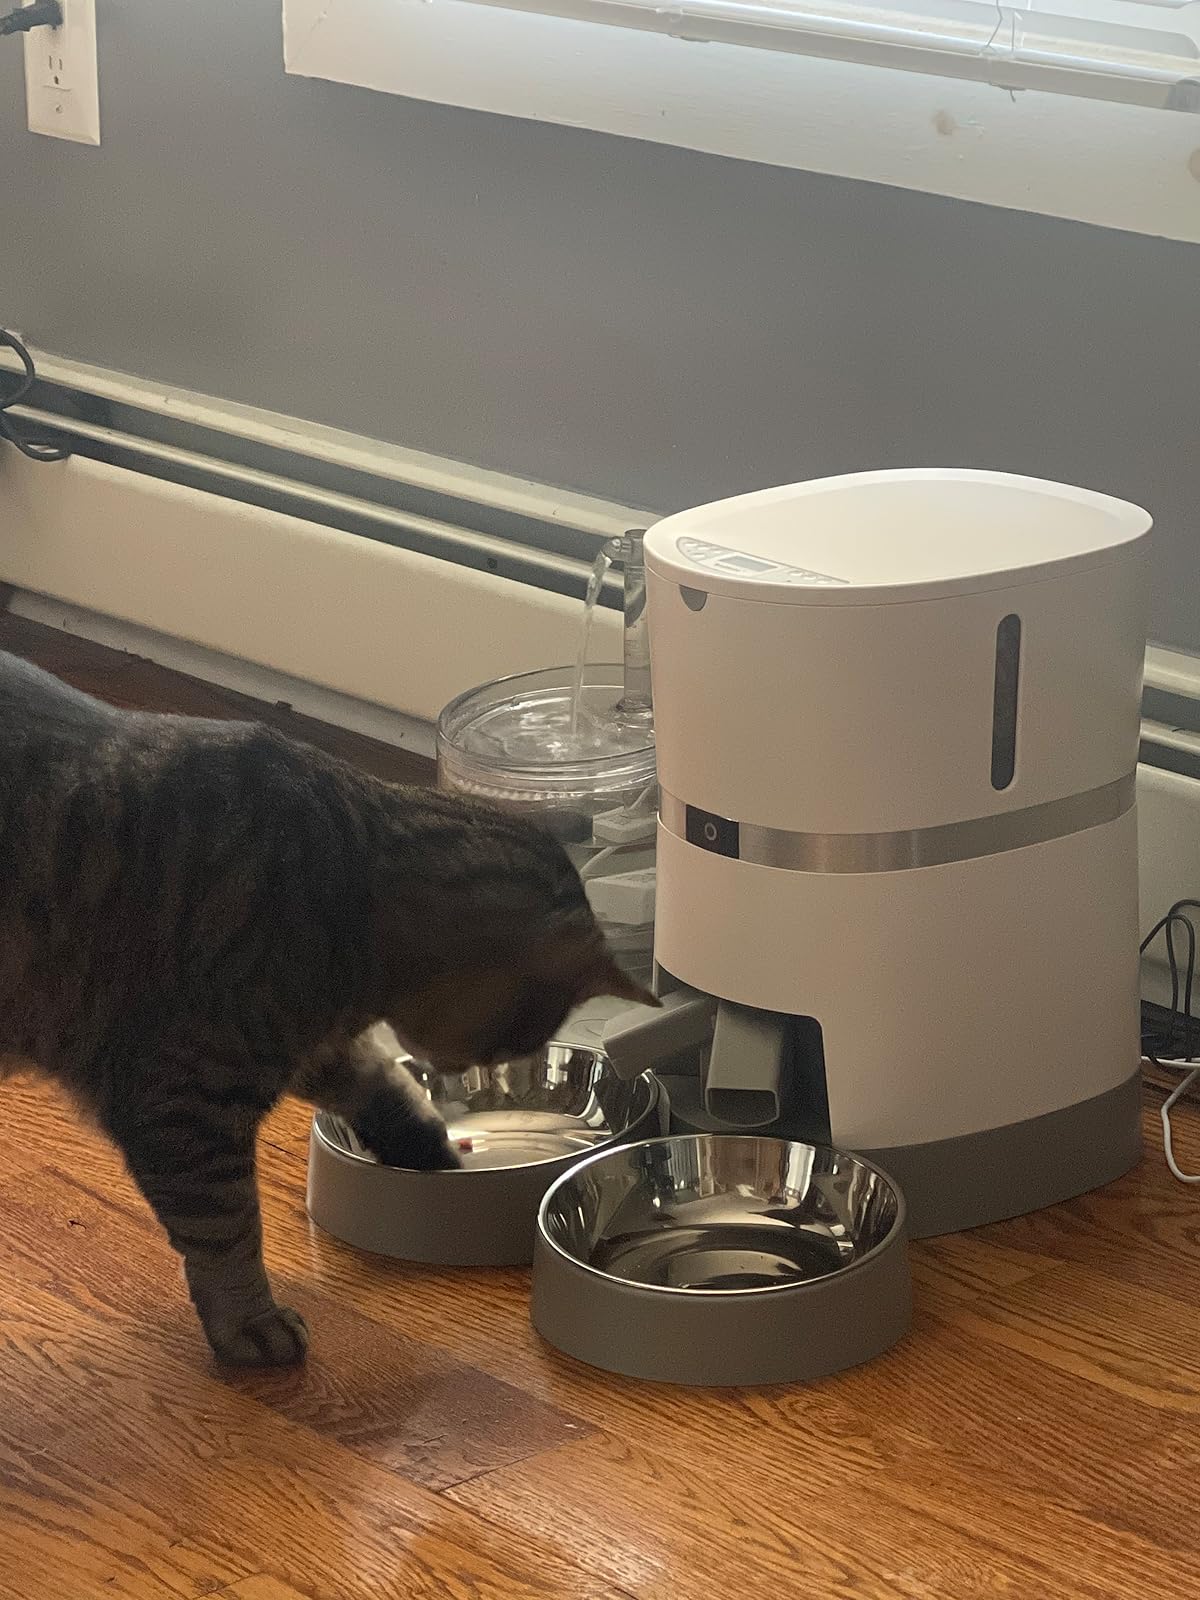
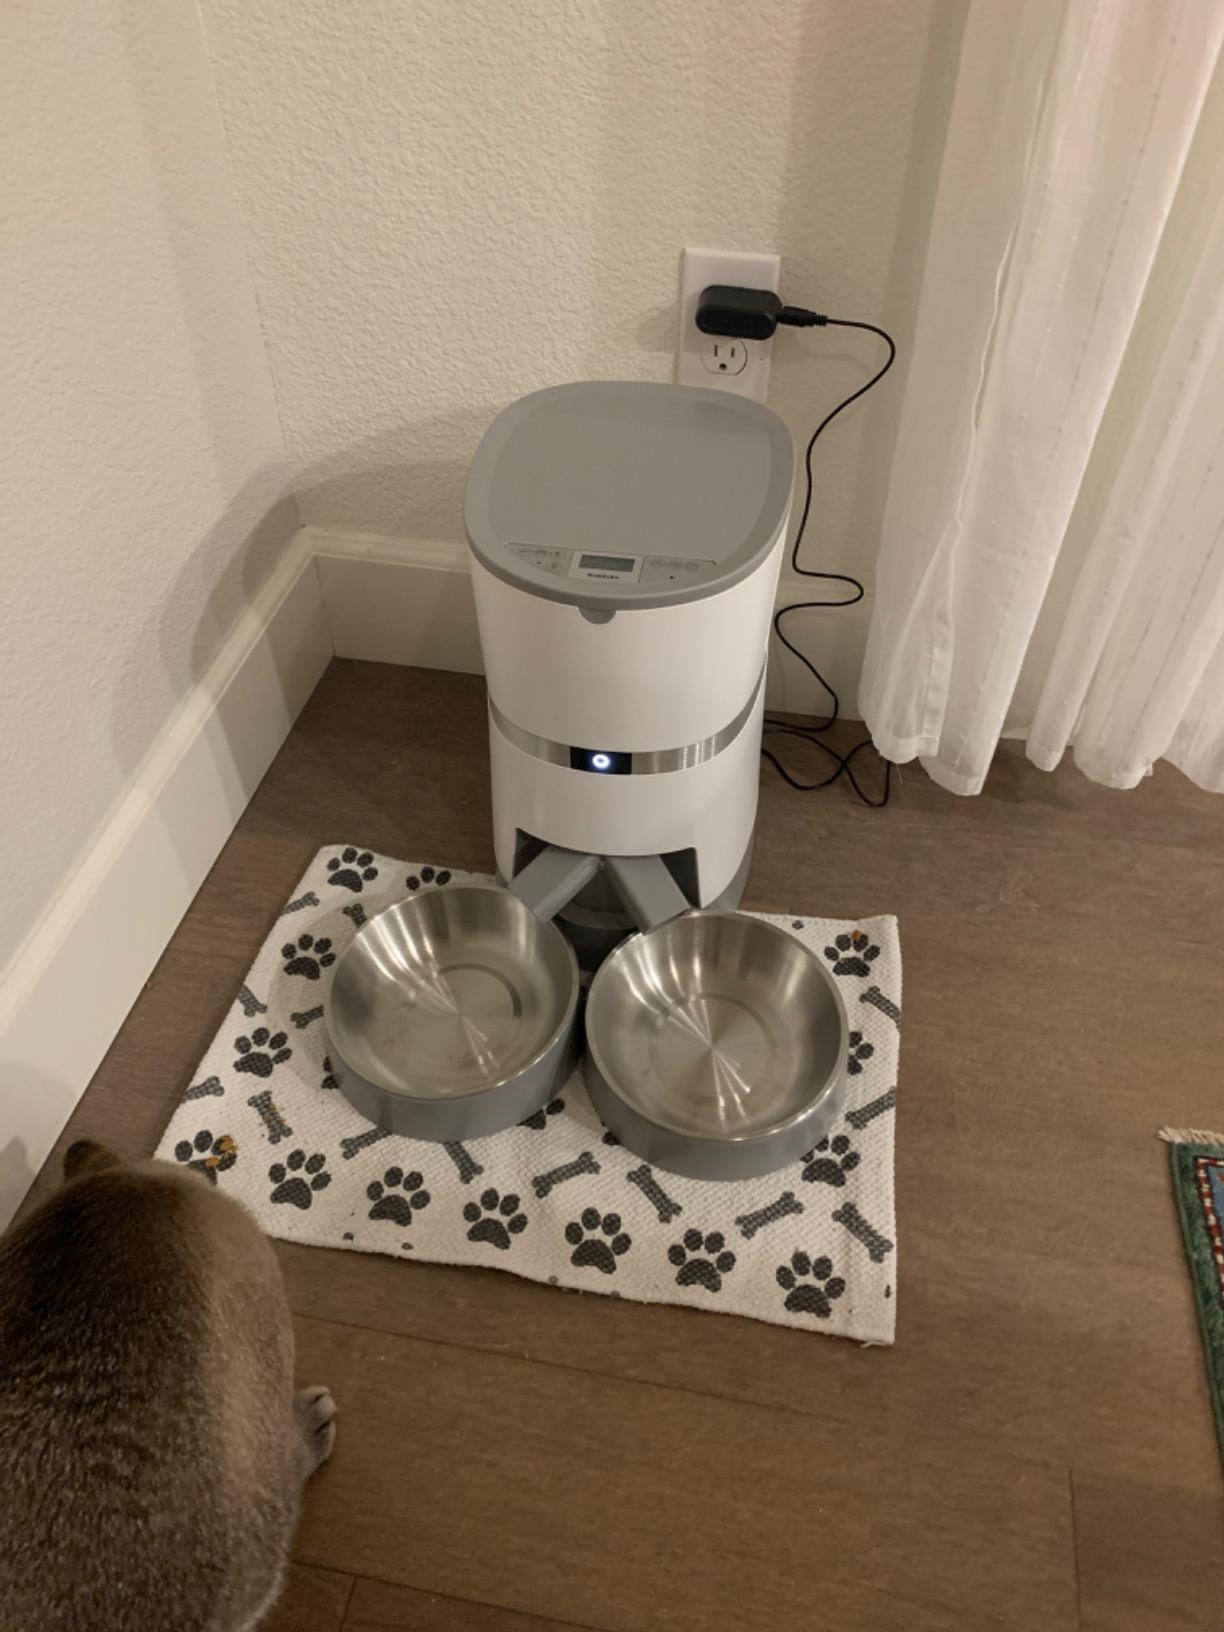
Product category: items_feeder
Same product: yes